Stroncatura

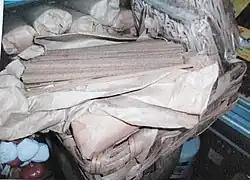
"Stroncatura"

Stroncatura (or "struncatura" in the Calabrian dialect) is a typical pasta dish of the cuisine of Calabria, particularly the "comune" (municipality) of Gioia Tauro. Although currently widespread throughout Calabria, the area of greatest sale and consumption is to be considered the Tyrrhenian belt of the province of Reggio Calabria. The main component of the dish is a pasta resembling linguine made with the residues of flour and bran from the milling of wheat.